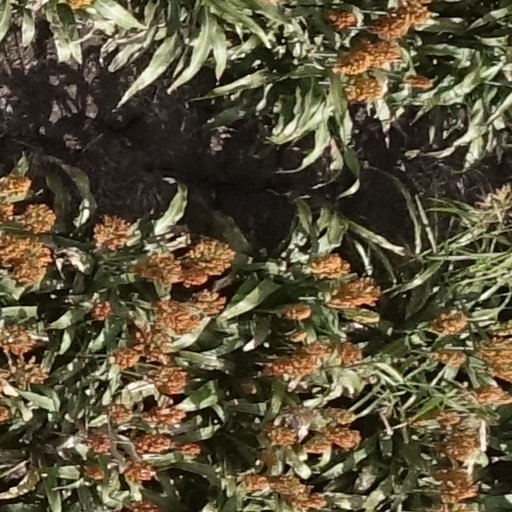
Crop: sorghum